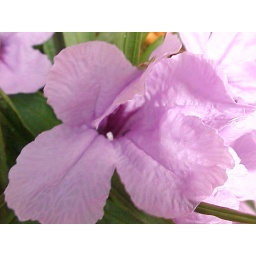
looks 'pinkier' in the close=up, but is more of a violet blue color as appears in the full plant picture.